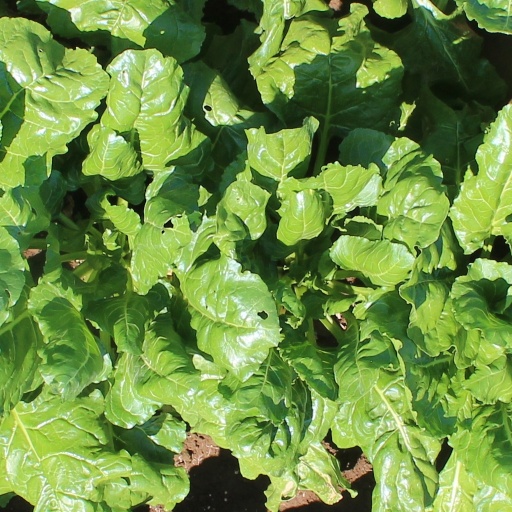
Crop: sugar beet